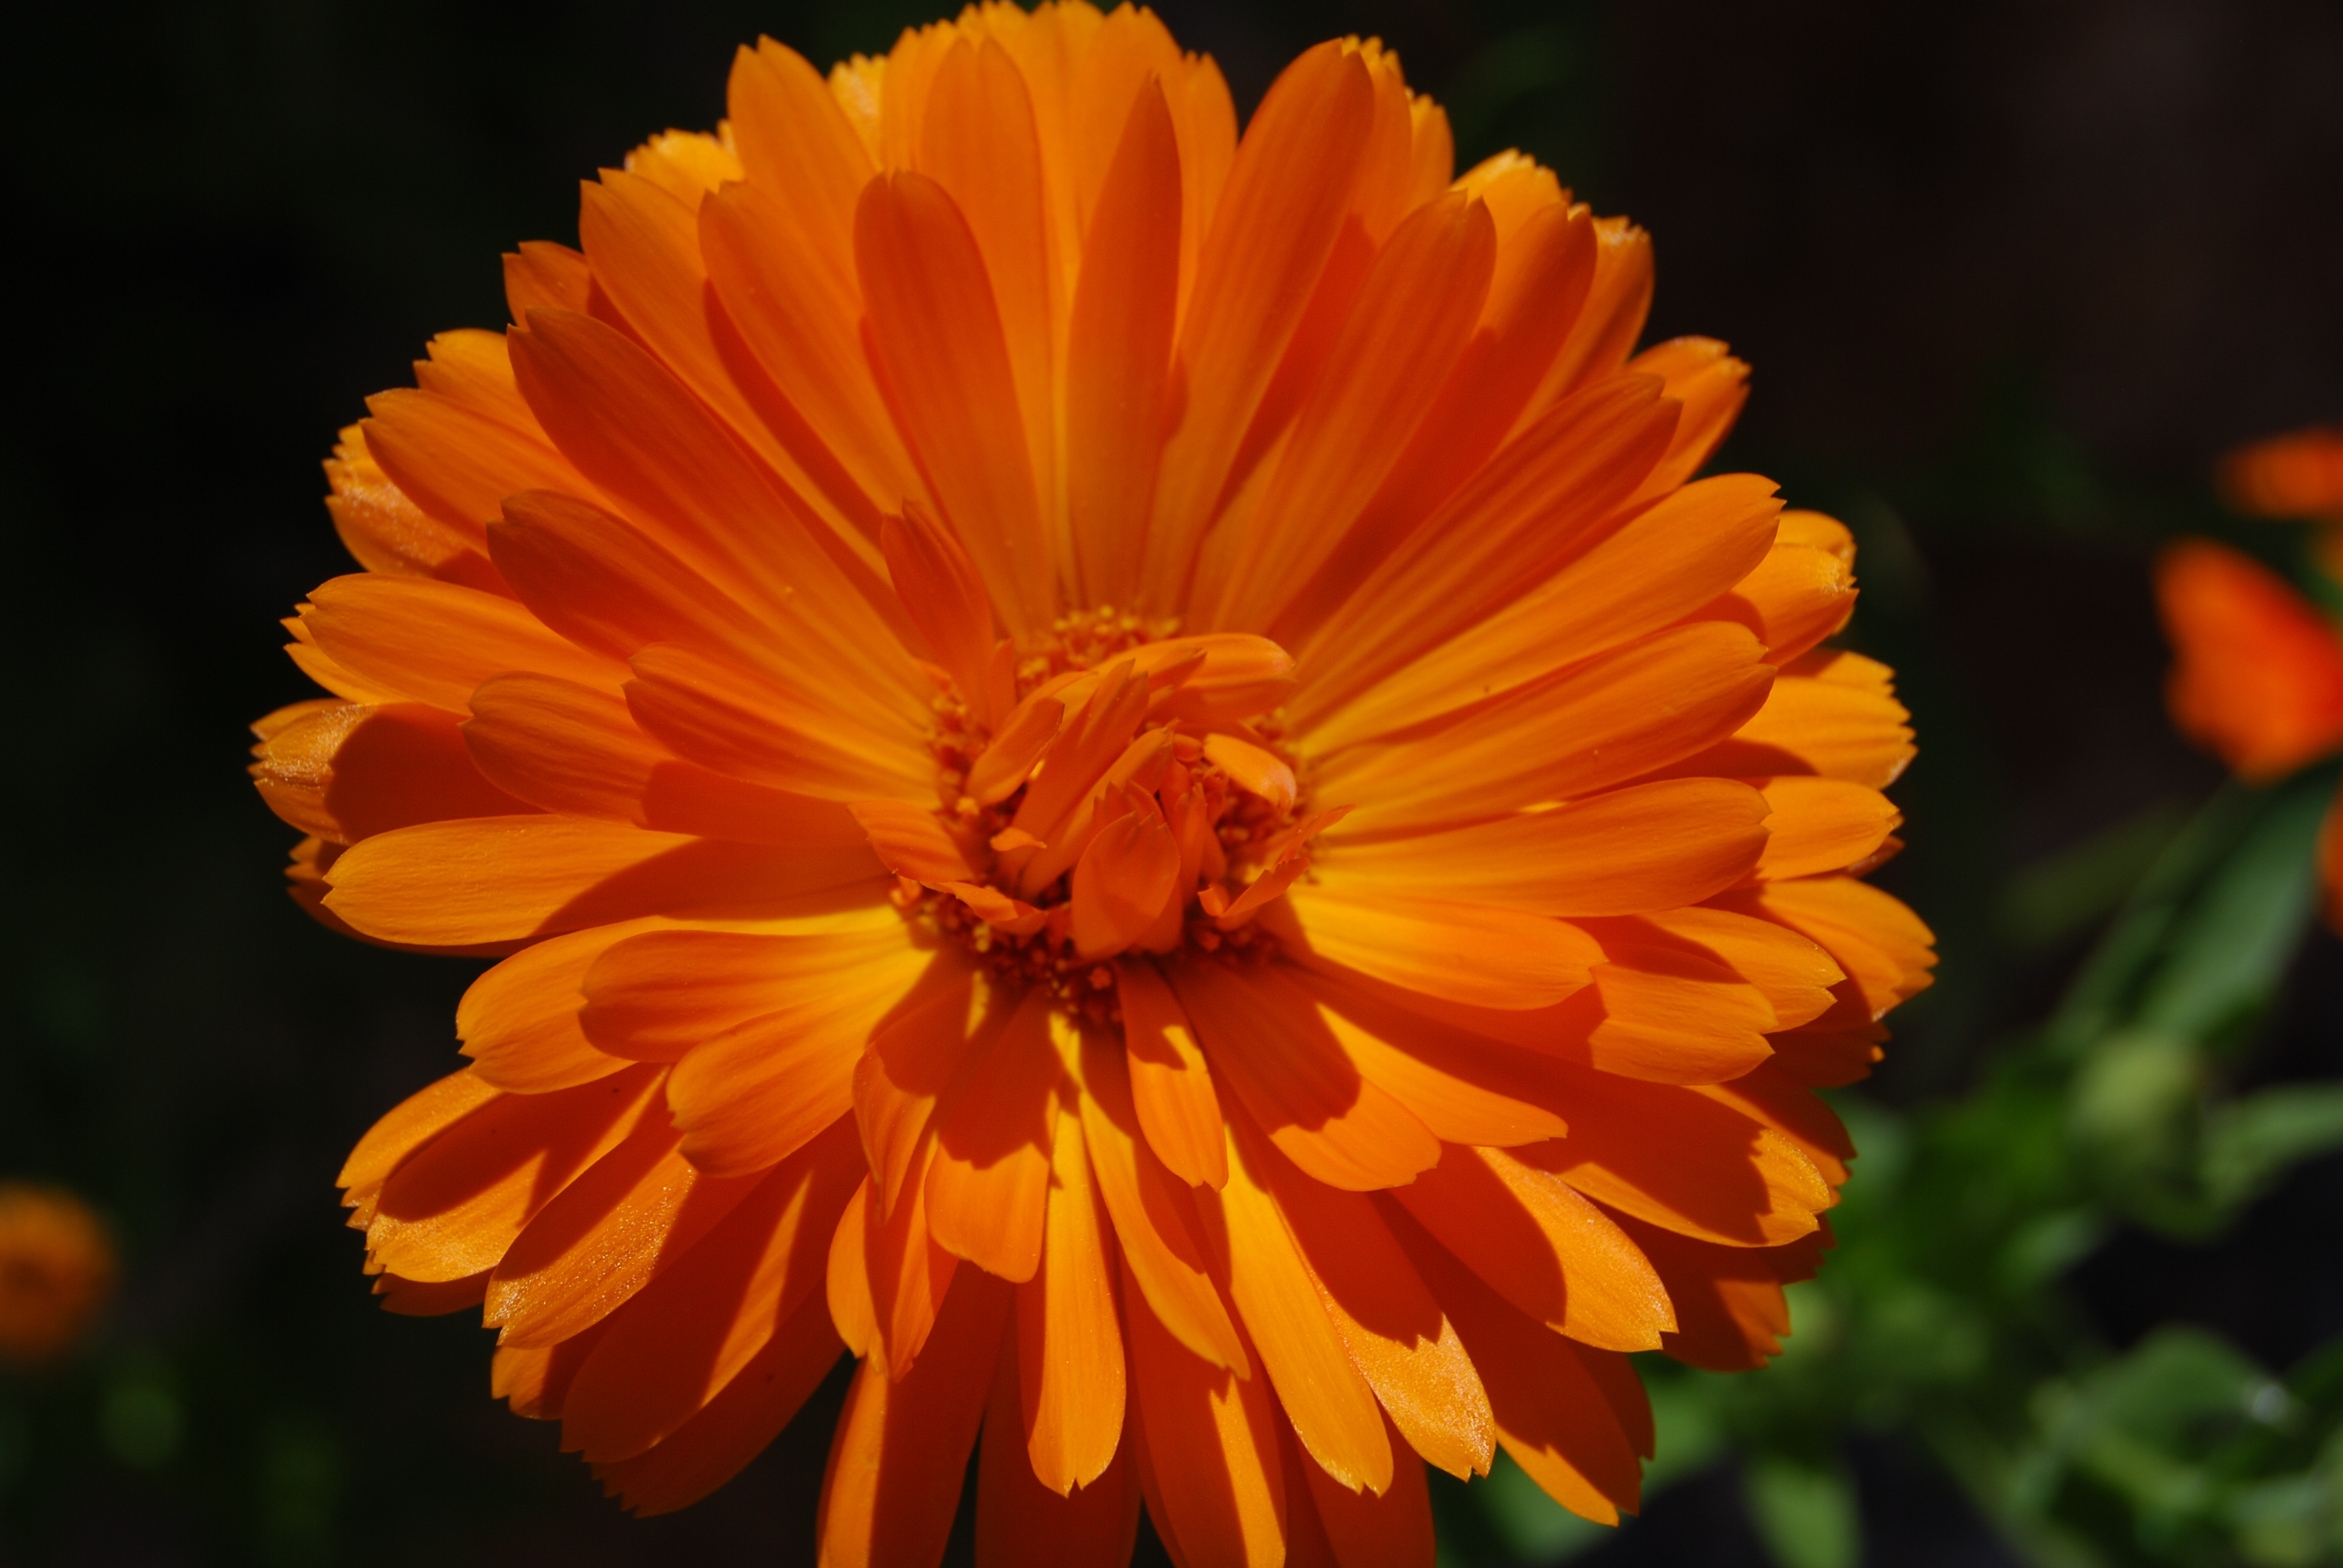
nature, blossom, plant, flower, petal, bloom, orange, herb, yellow, flora, wildflower, nectar, macro photography, flowering plant, daisy family, calendula, annual plant, plant stem, land plant